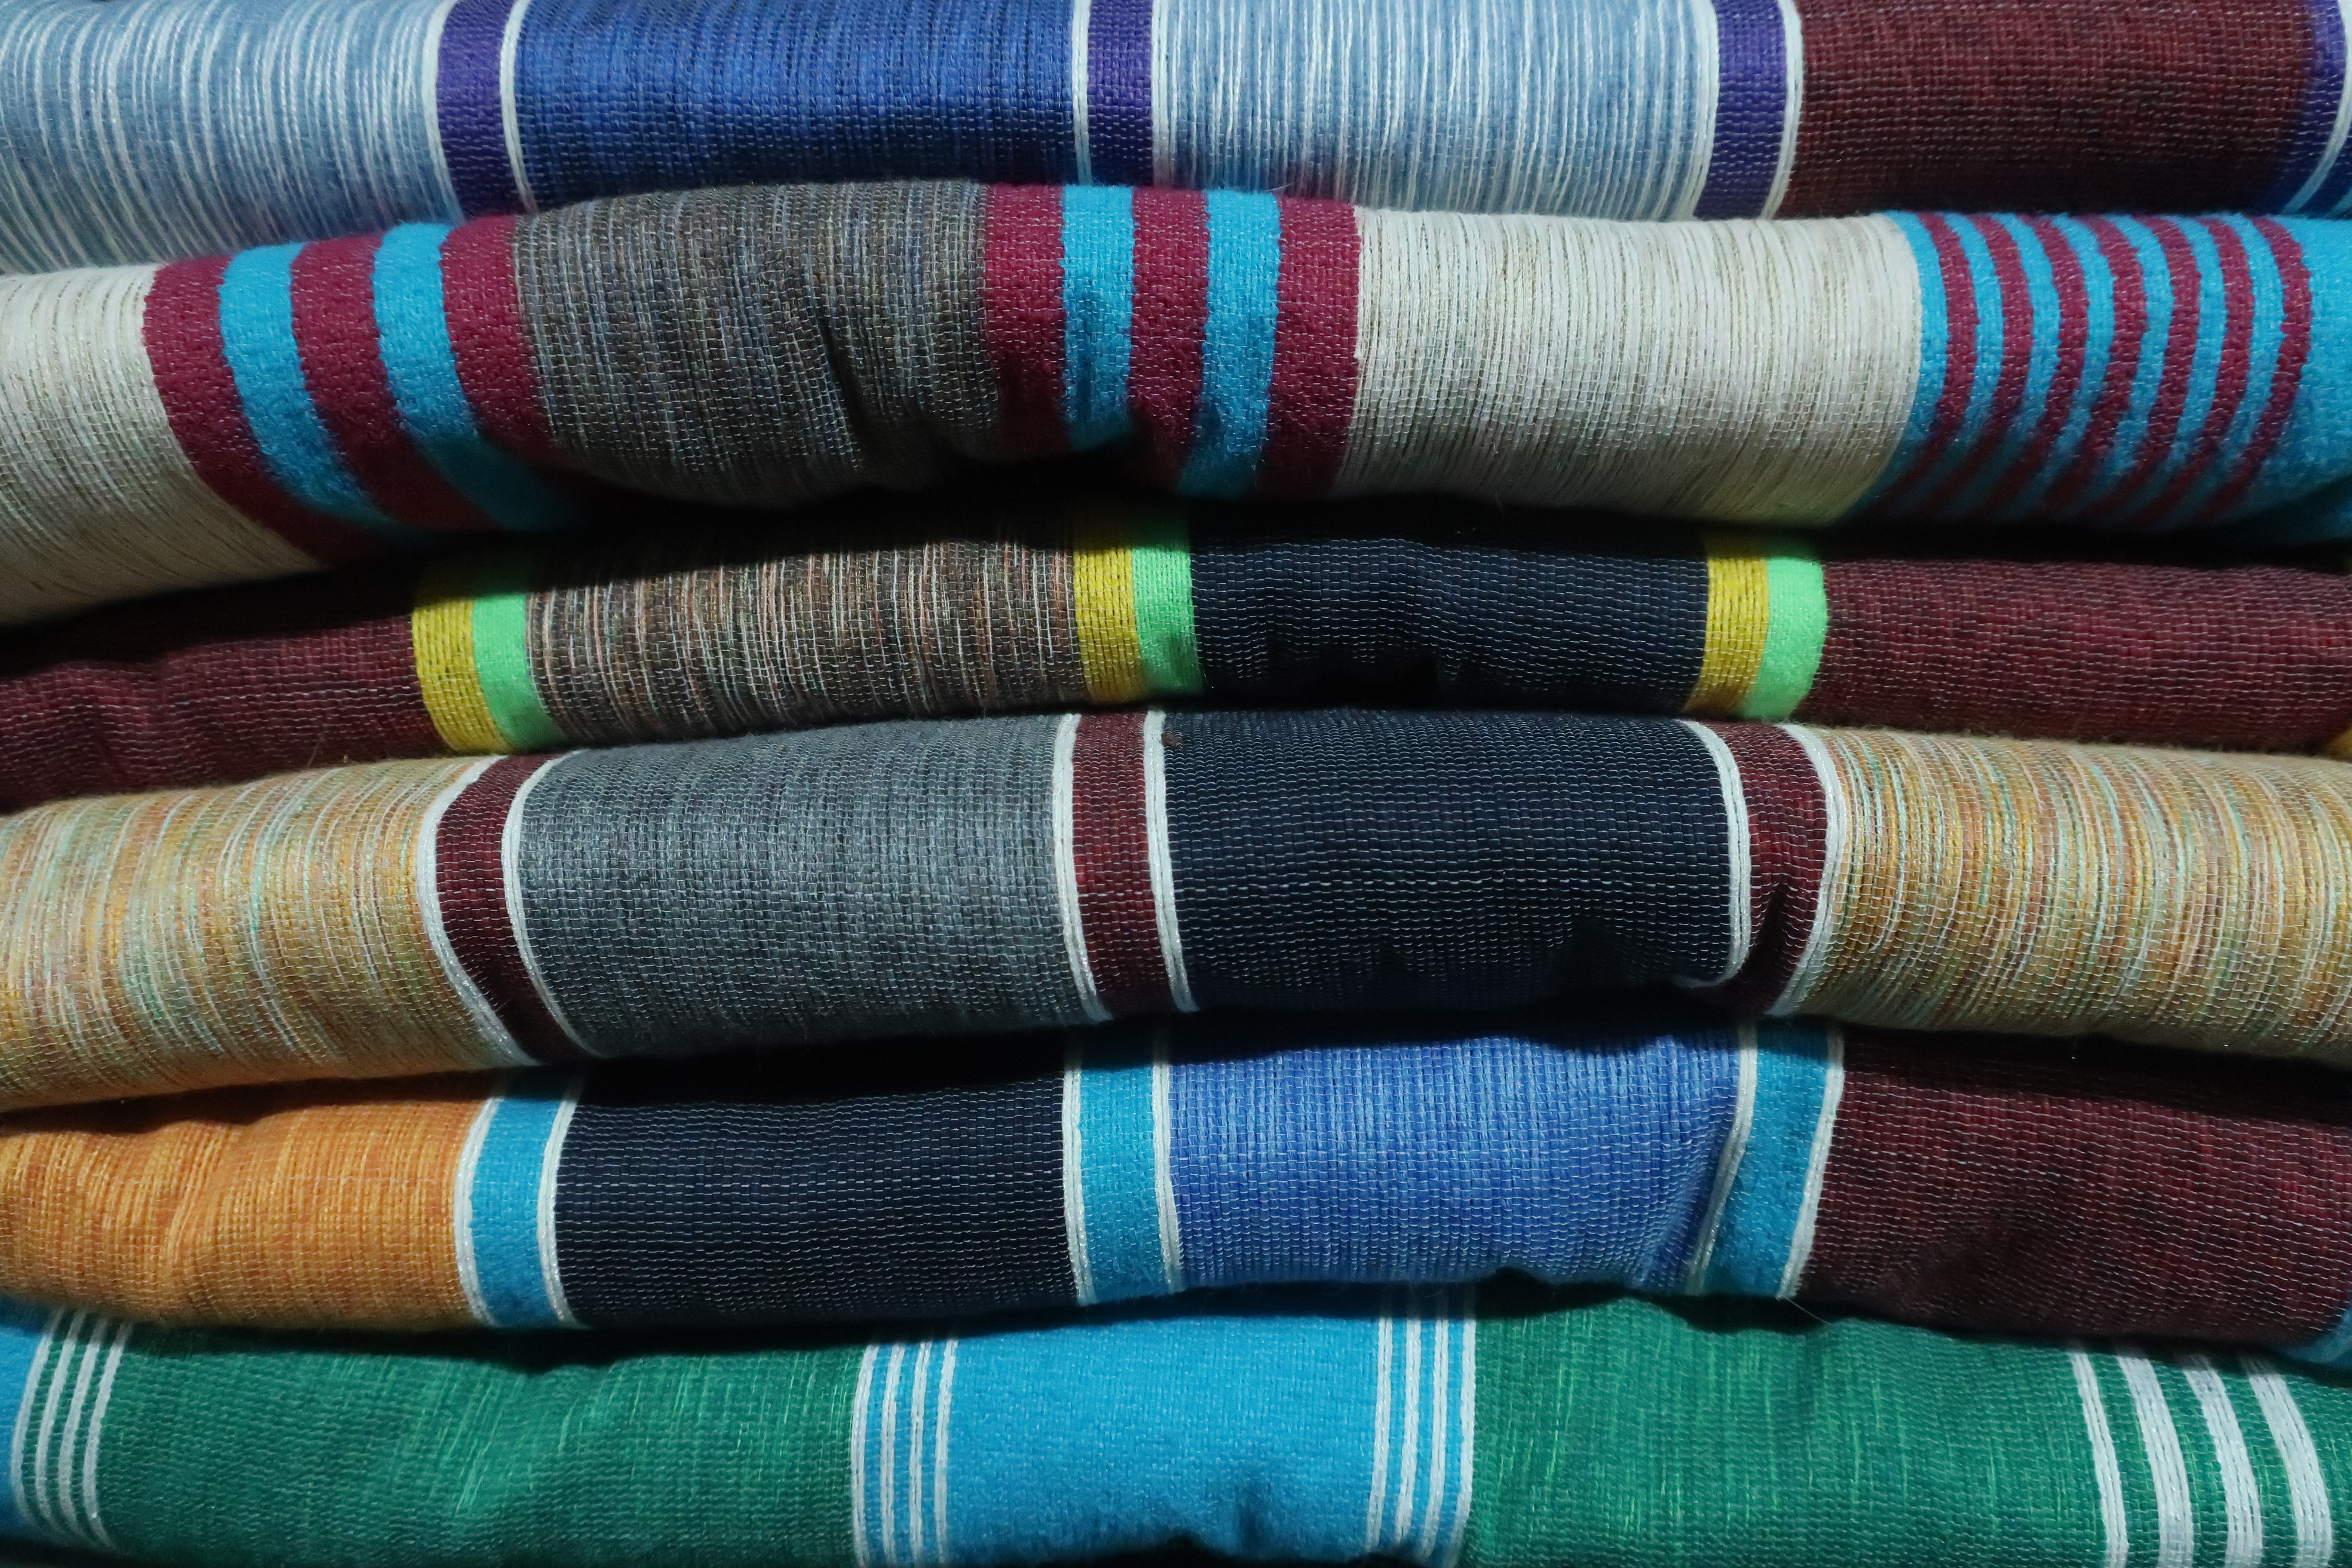
red, color, colorful, pink, wool, woolen, textile, thread, woven fabric, linen, linens, magenta, knitting, patchwork